Astronomical Observatory (University of Illinois Urbana-Champaign)

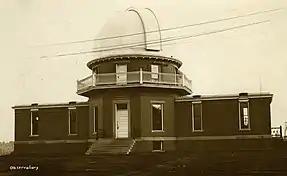
The Observatory in 1905

Astronomy classes at the University of Illinois date to its earliest days. The first courses focused on measurement of the night sky and was taken by civil engineering students to sharpen their surveying skills. A small observatory consisting of a 4-inch refractor and a small transit telescope was constructed by 1872. The astronomy courses were typically taught by the mathematics department and by the early 1890s, several mathematics instructors wanted to do more with astronomy. An expanded astronomy curriculum would require a new larger facility.